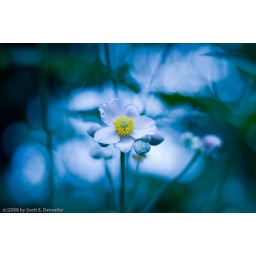
Untouched by photoshop. Camera set on tungsten white balance to give it the blue glow.